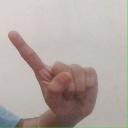
अक्षर: ए